Annett Wagner-Michel

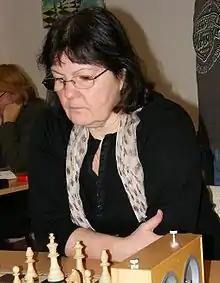
Wagner-Michel in 2008

Annett Wagner-Michel (née Michel, born 13 May 1955) is a German chess player who holds the FIDE title Woman International Master (WIM, 1975). She is a two-time East German Women's Chess Championship winner (1981, 1983).